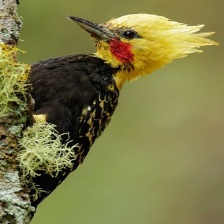
Species: BLONDE CRESTED WOODPECKER
Scientific name: CELEUS FLAVESCENS